New Andalusia Province

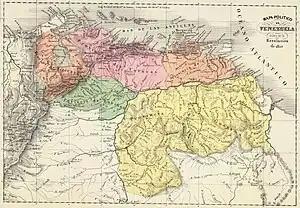
Map of Venezuela in 1810, by Agostino Codazzi; Cumaná Province is in orange at the top right.

New Andalusia Province or Province of Cumaná (1537–1864) was a province of the Spanish Empire, and later of Gran Colombia and Venezuela. It included the territory of present-day Venezuelan states Sucre, Anzoátegui and Monagas. Its most important cities were the Capital City Cumaná and New Barcelona.